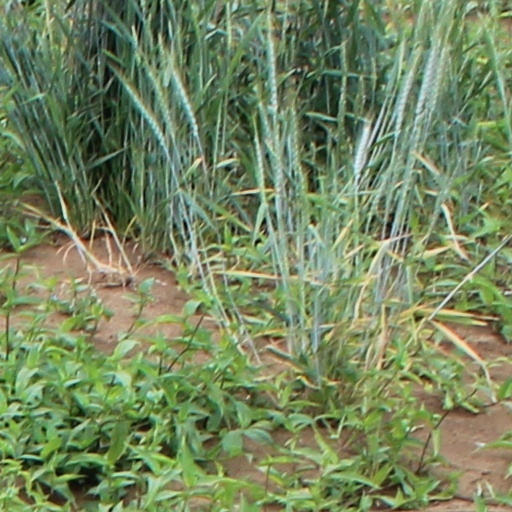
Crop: wheat